Sky position (RA, Dec in degrees): 181.086, 8.375
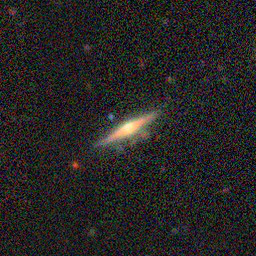
Galaxy morphology: Edge-on Galaxies with Bulge